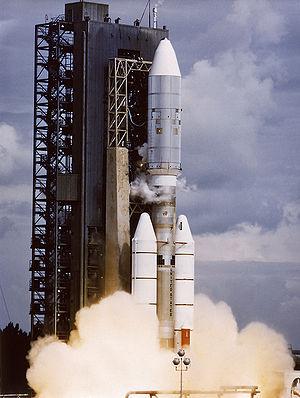
Voyager 2 est l'une des deux sondes spatiales du programme Voyager. Son lancement a eu lieu le 20 août 1977. Comme Voyager 1, elle a été conçue et réalisée au Jet Propulsion Laboratory près de Pasadena en Californie. Techniquement identique à Voyager 1, Voyager 2 a été lancée sur une trajectoire plus lente et plus courbée, ce qui a permis de la maintenir dans le plan de l'écliptique. Ainsi, elle a pu être dirigée vers Uranus puis Neptune en utilisant l'assistance gravitationnelle lors des survols de Saturne en 1981 et d'Uranus en 1986. En raison de la trajectoire choisie, Voyager 2 n'a pas pu se rapprocher autant que Voyager 1 de Titan, le plus grand satellite de Saturne. Cependant, c'est aujourd'hui le seul engin spatial à s'être approché d'Uranus et de Neptune et à les avoir survolées. La configuration particulière des quatre planètes géantes qui a rendu leur survol possible ne se reproduit que tous les 176 ans.
Centaur est un étage supérieur de fusée, développé à la fin des années 1950 pour les besoins de l'agence spatiale américaine, et utilisé jusqu'à aujourd'hui sur plusieurs types de lanceurs. Ce fut le premier étage de fusée à mettre en œuvre le couple d'ergols hydrogène liquide / oxygène liquide, très performant mais également très difficile à maîtriser. Par ailleurs, l'étage Centaur reprenait la technique de construction de la fusée Atlas, avec une structure très allégée qui contribue à ses performances.